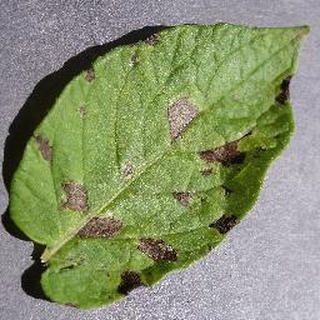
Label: potato_early_blight